Jacob Clearwater House

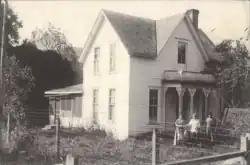
Photograph of the Jacob Clearwater House, taken around 1890.

The Jacob Clearwater House in Springfield, Oregon was listed on the National Register of Historic Places in 2017.